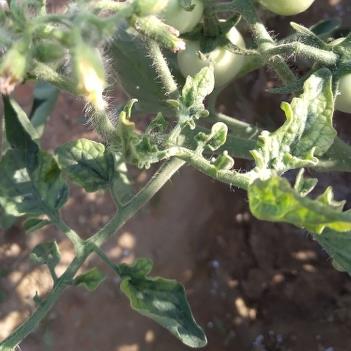
Crop: Tomato
Condition: virosis-d